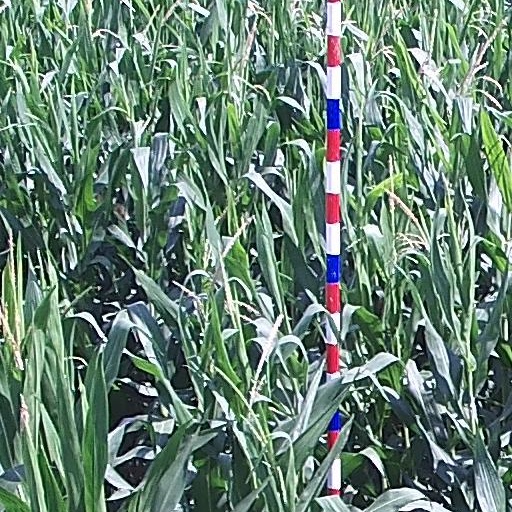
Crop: maize; corn